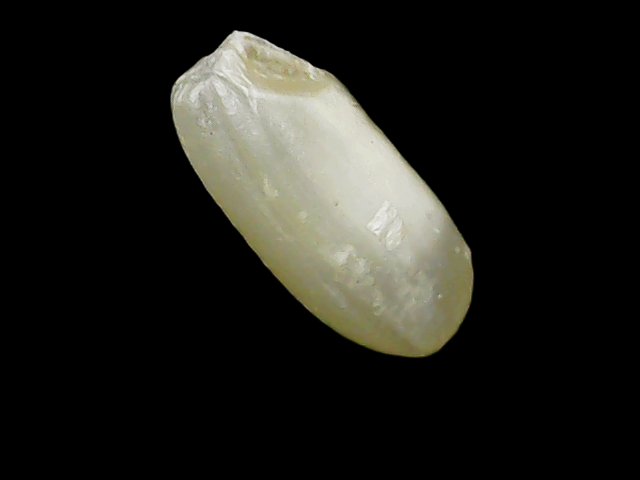
Rice variety: Binadhan10